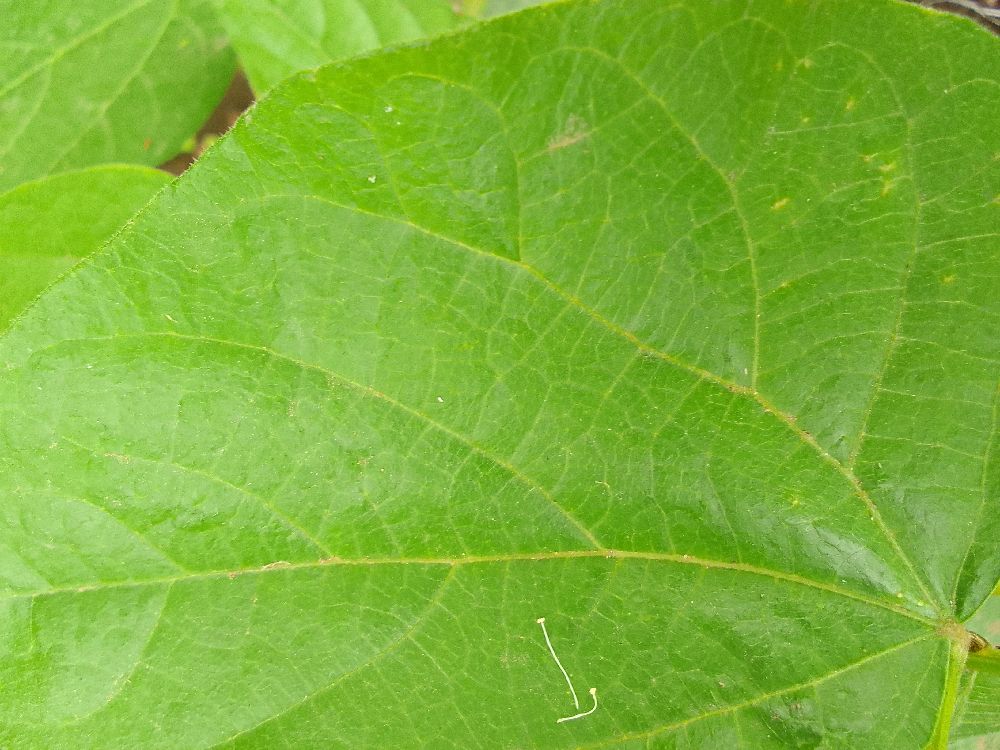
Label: healthy